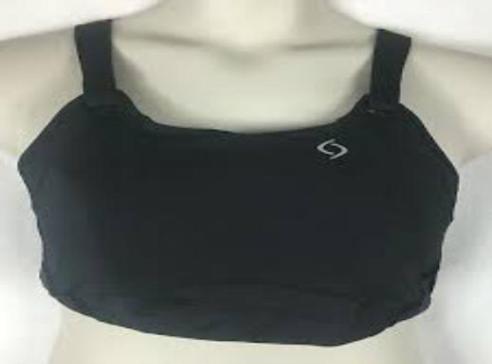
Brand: moving comfort-2
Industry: Clothes